Lake View Cemetery

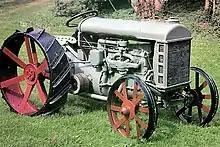
A Fordson Model F tractor, the type of tractor used by Lake View Cemetery beginning about 1922

In 1900, Lake View Cemetery had just over 10 percent of its land developed into cemetery plots. Lakes, streams, roads, and other features took up another . Undeveloped land remained heavily forested, with beech, elm, maple, and oak trees predominating.